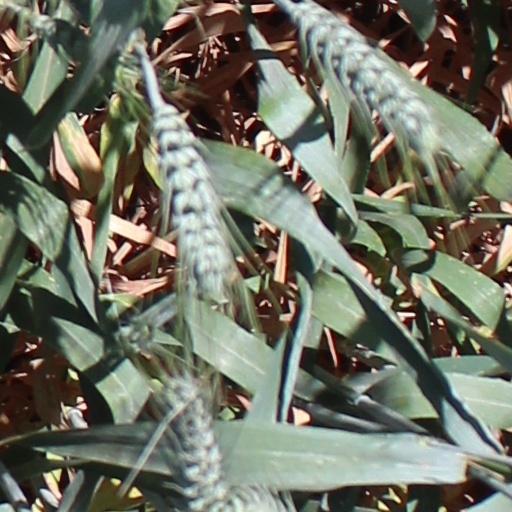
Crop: wheat